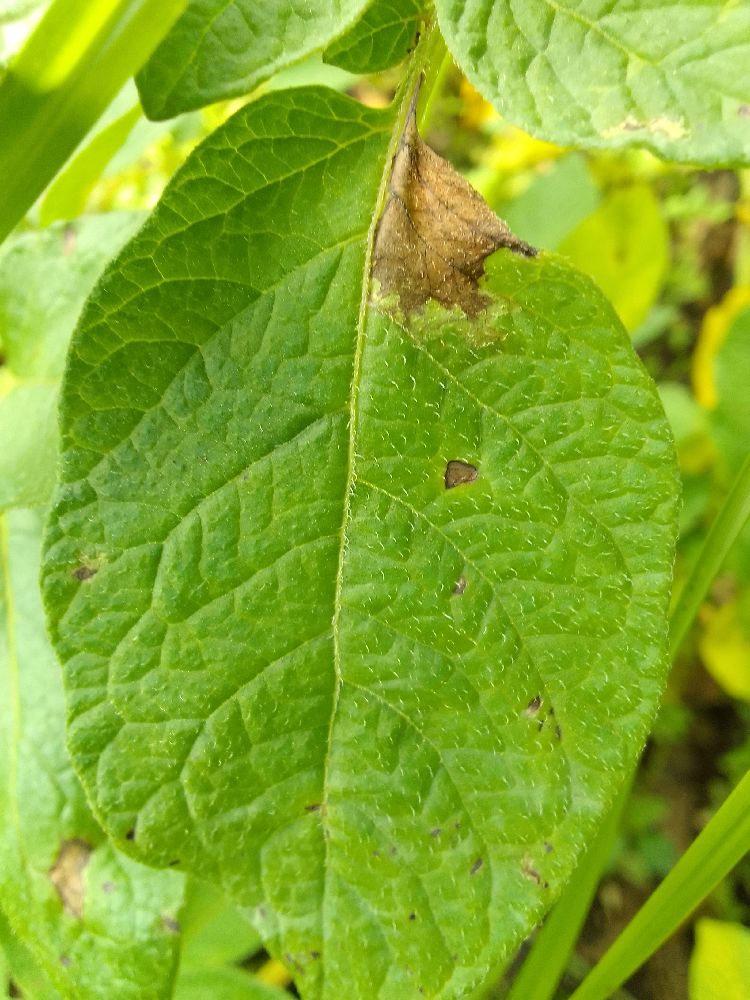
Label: Late blight